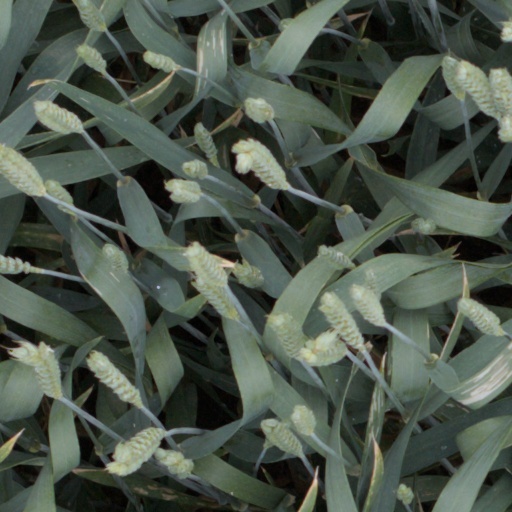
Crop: wheat